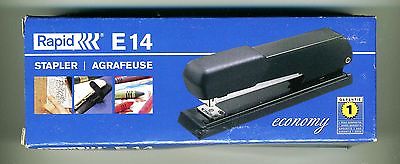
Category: stapler